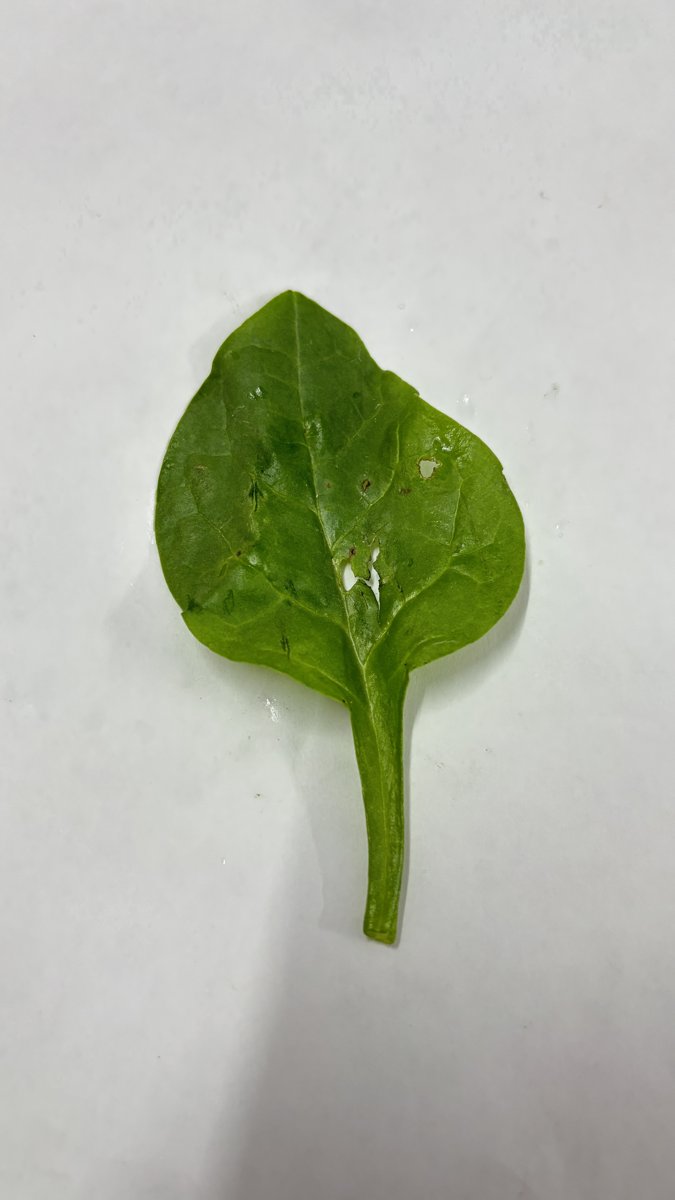
Label: Pest-Damage